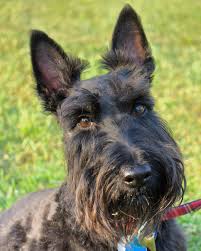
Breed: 206-n000037-Scotch_terrier